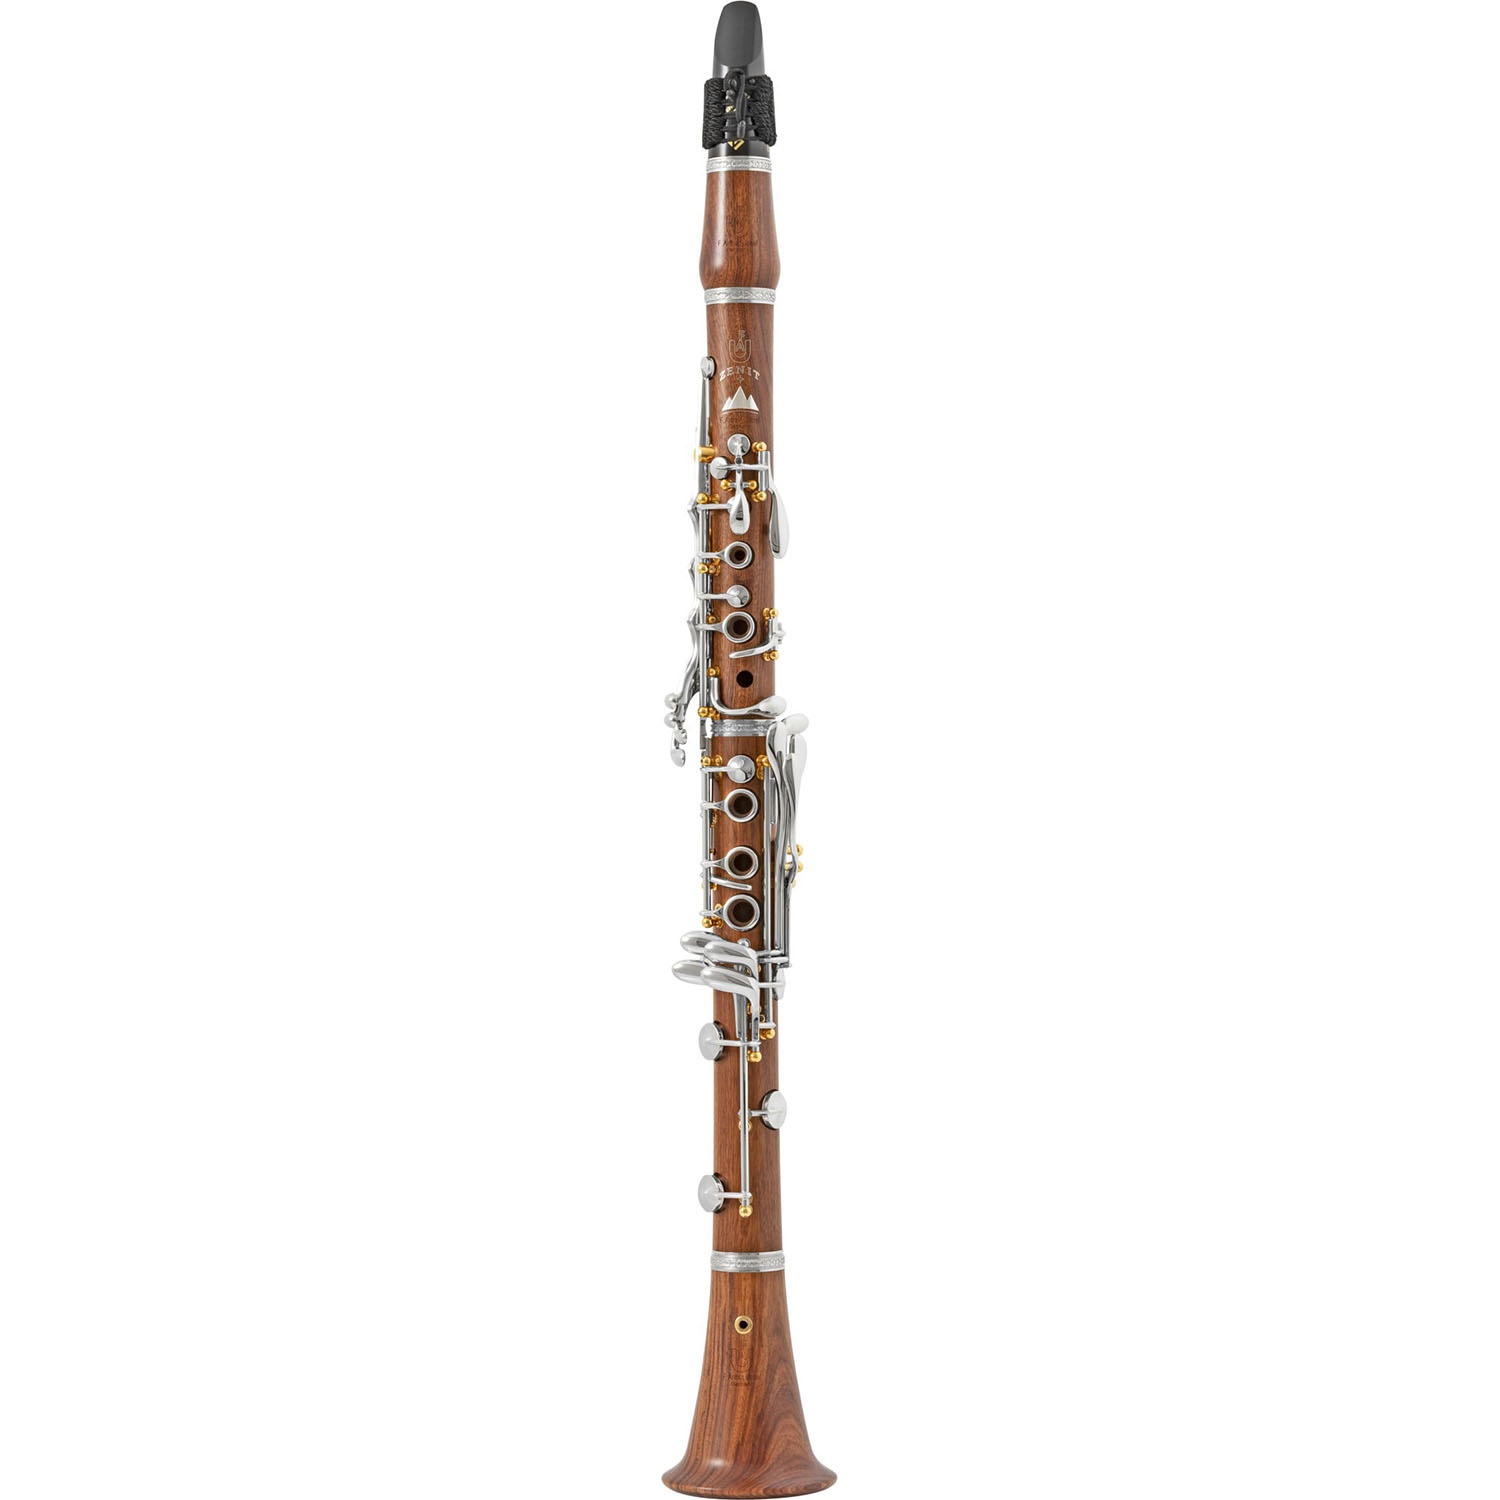
Uebel - Zenit Clarinet in A - Mopane Gold Posts Silver Keys
The Zenit, with its beautiful, lush and resonant tone, combines depth of sound and power with a sweetness and flexibility that is simply mesmerizing. Its sophisticated intonation, facile key work and aesthetic beauty, are simply attributes that make Zenit the pinnacle of artistic expression. F. Arthur Uebel recognizes that artistic freedom and personality are essential for the discerning musician. The Zenit and Romanza models offer two unique barrel styles that invite color exploration. Traditional– the regular barrel showcases the standard artistic features expected of all F. Arthur Uebel clarinets, clarity, flexibility and a singing quality. Thick barrel – designed for the player that wishes to have a more robust, powerful and deep tone, without sacrificing response. Features : Naturally aged and seasoned Mopane wood. 24K gold plated posts, Silver Plated Keywork 18 keys 6 rings Ergonomically optimized design Eb lever “Zenit” bore 4 barrels F. Arthur Uebel original bell modification Adjustable, ergonomic thumbrest Special cast metal ring with floral ornamentation LP Gore® pads Inlaid gold plated signet Industry leading 5 year crack warranty Accessories : F. Arthur Uebel genuine leather deluxe double case F. Arthur Uebel genuine leather case cover F. Arthur Uebel genuine leather accessory bag F. Arthur Uebel care accessories
Brand: Uebel
Category: Arts & Entertainment > Hobbies & Creative Arts > Musical Instruments > Woodwinds > Clarinets > A Clarinets